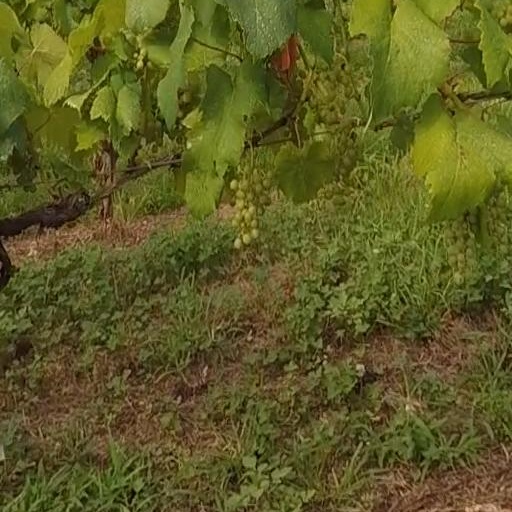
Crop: grape